Adolf Kašpar

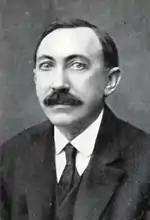
Adolf Kašpar (before 1934)

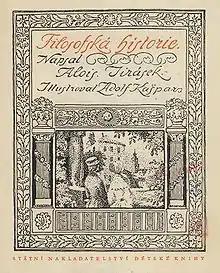
Title page of the book Filosofská historie, 27th edition.

Adolf Kašpar (27 December 1877 in Bludov – 29 June 1934 in Železná Ruda), was a painter and illustrator from Bohemia and later Czechoslovakia.